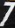
Number: 7